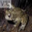
Label: frog